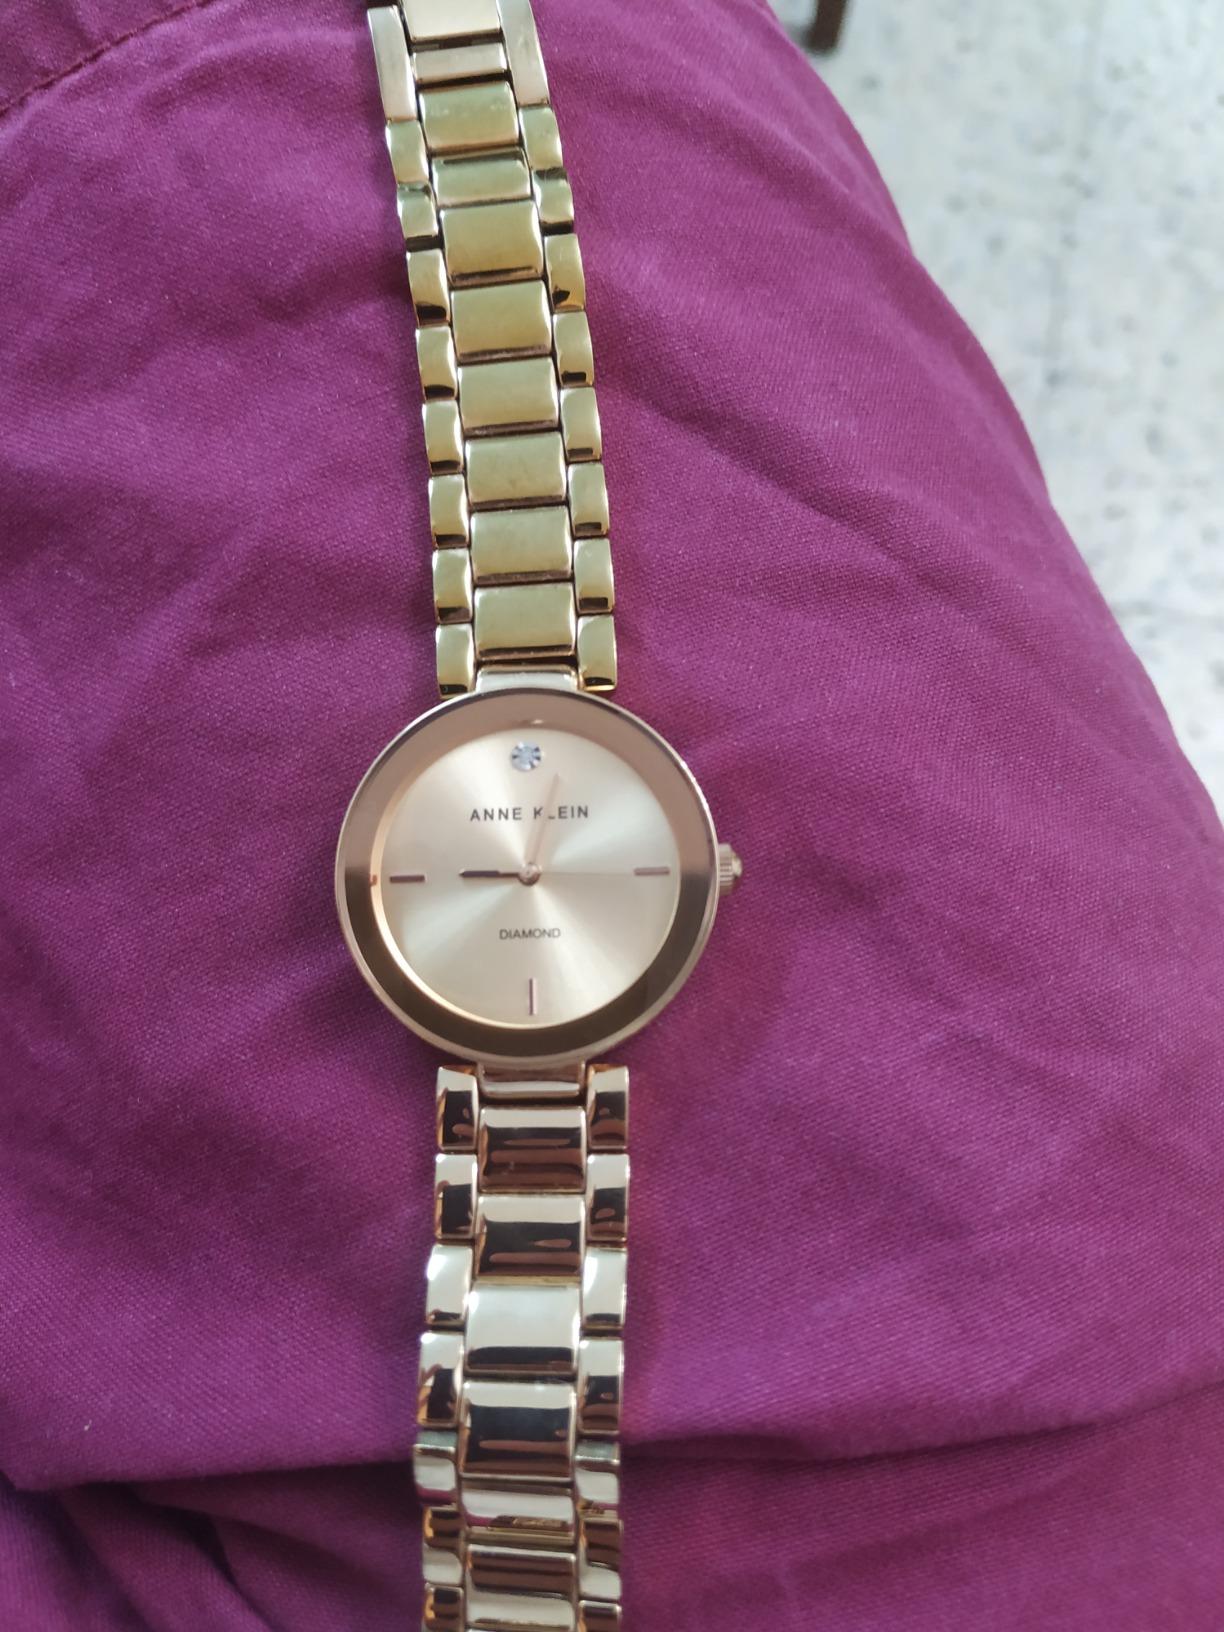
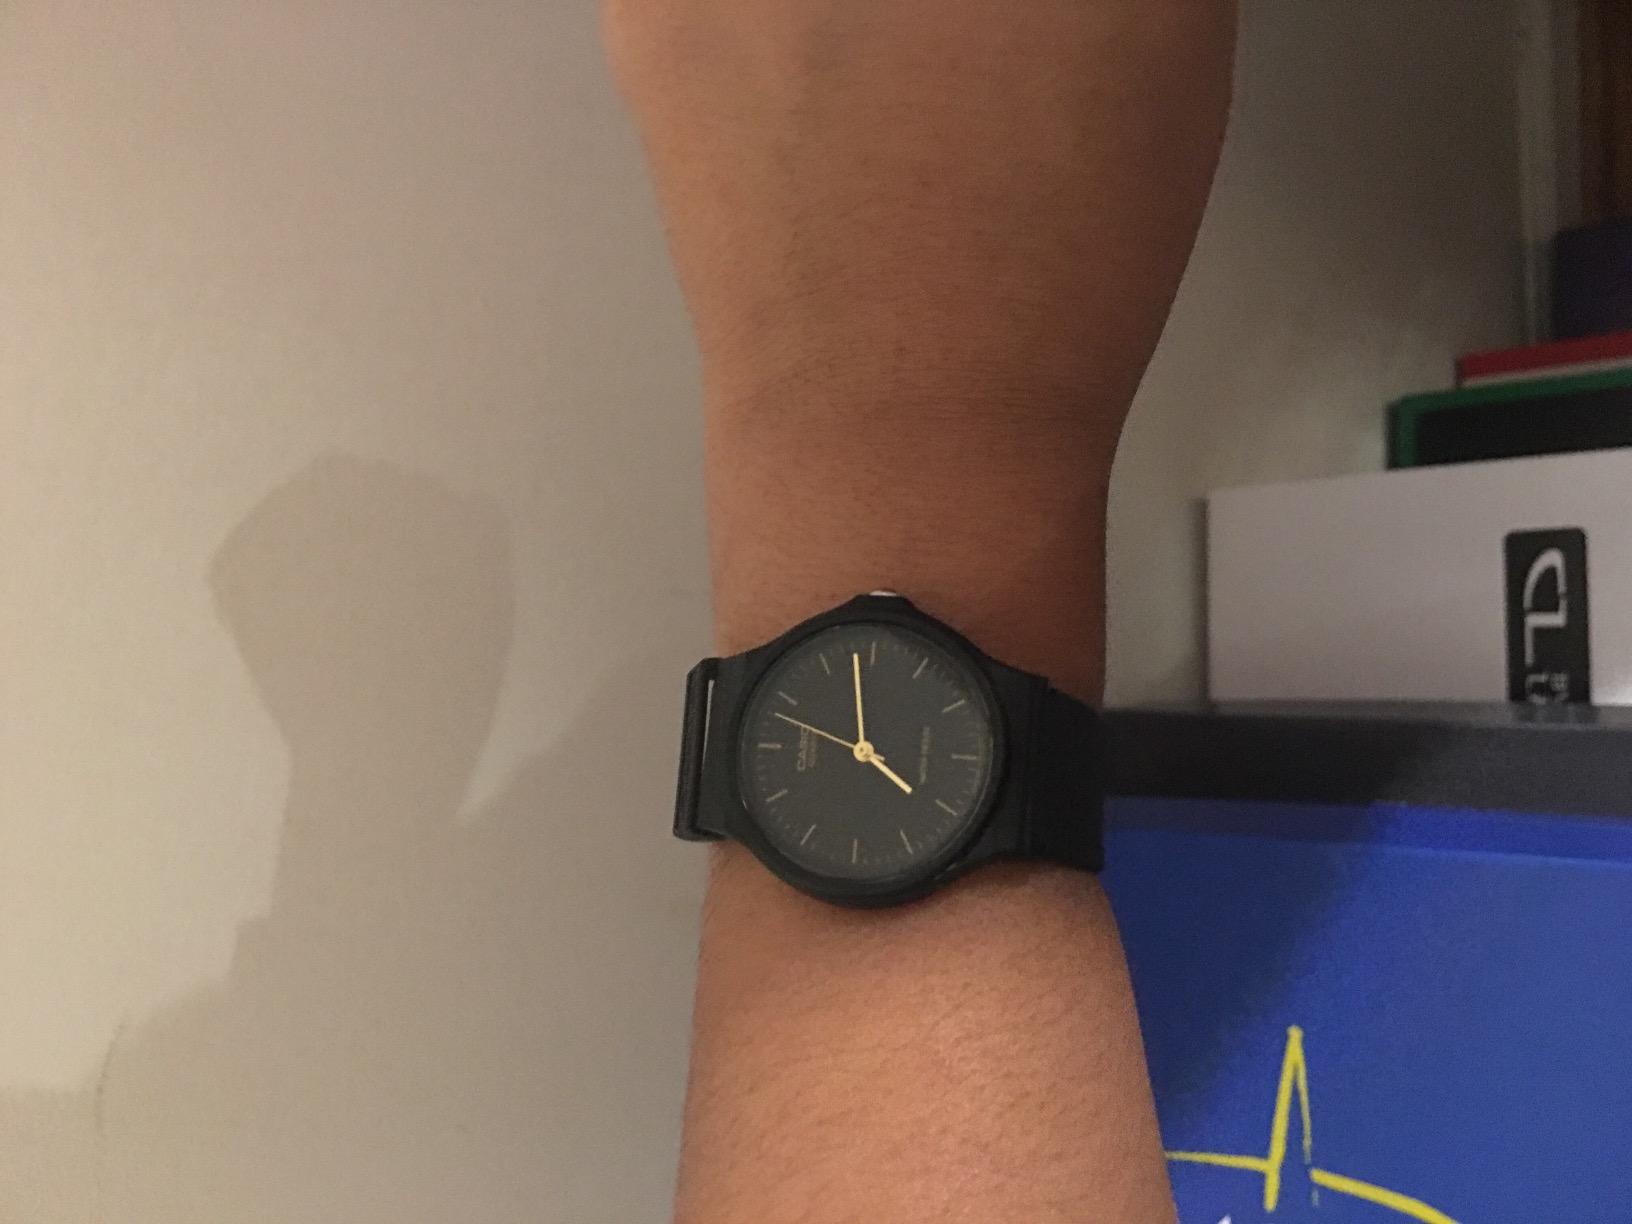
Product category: accessories_watch
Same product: no